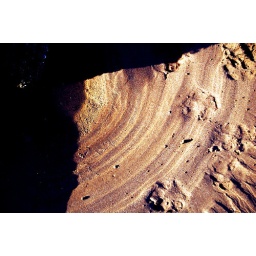
Rings of sand found near a beach divider.